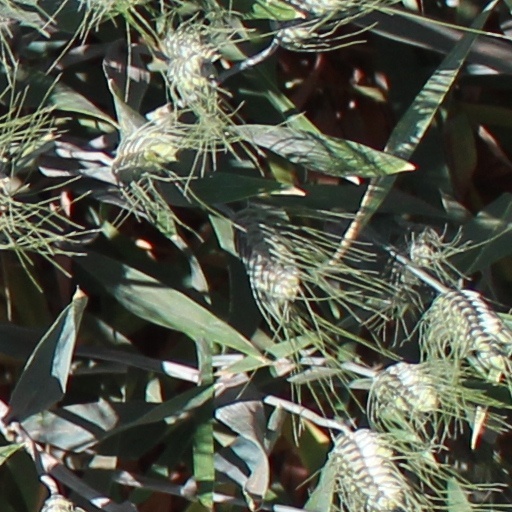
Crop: wheat